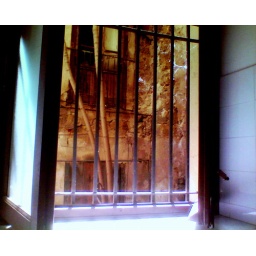
window (not) in the sky